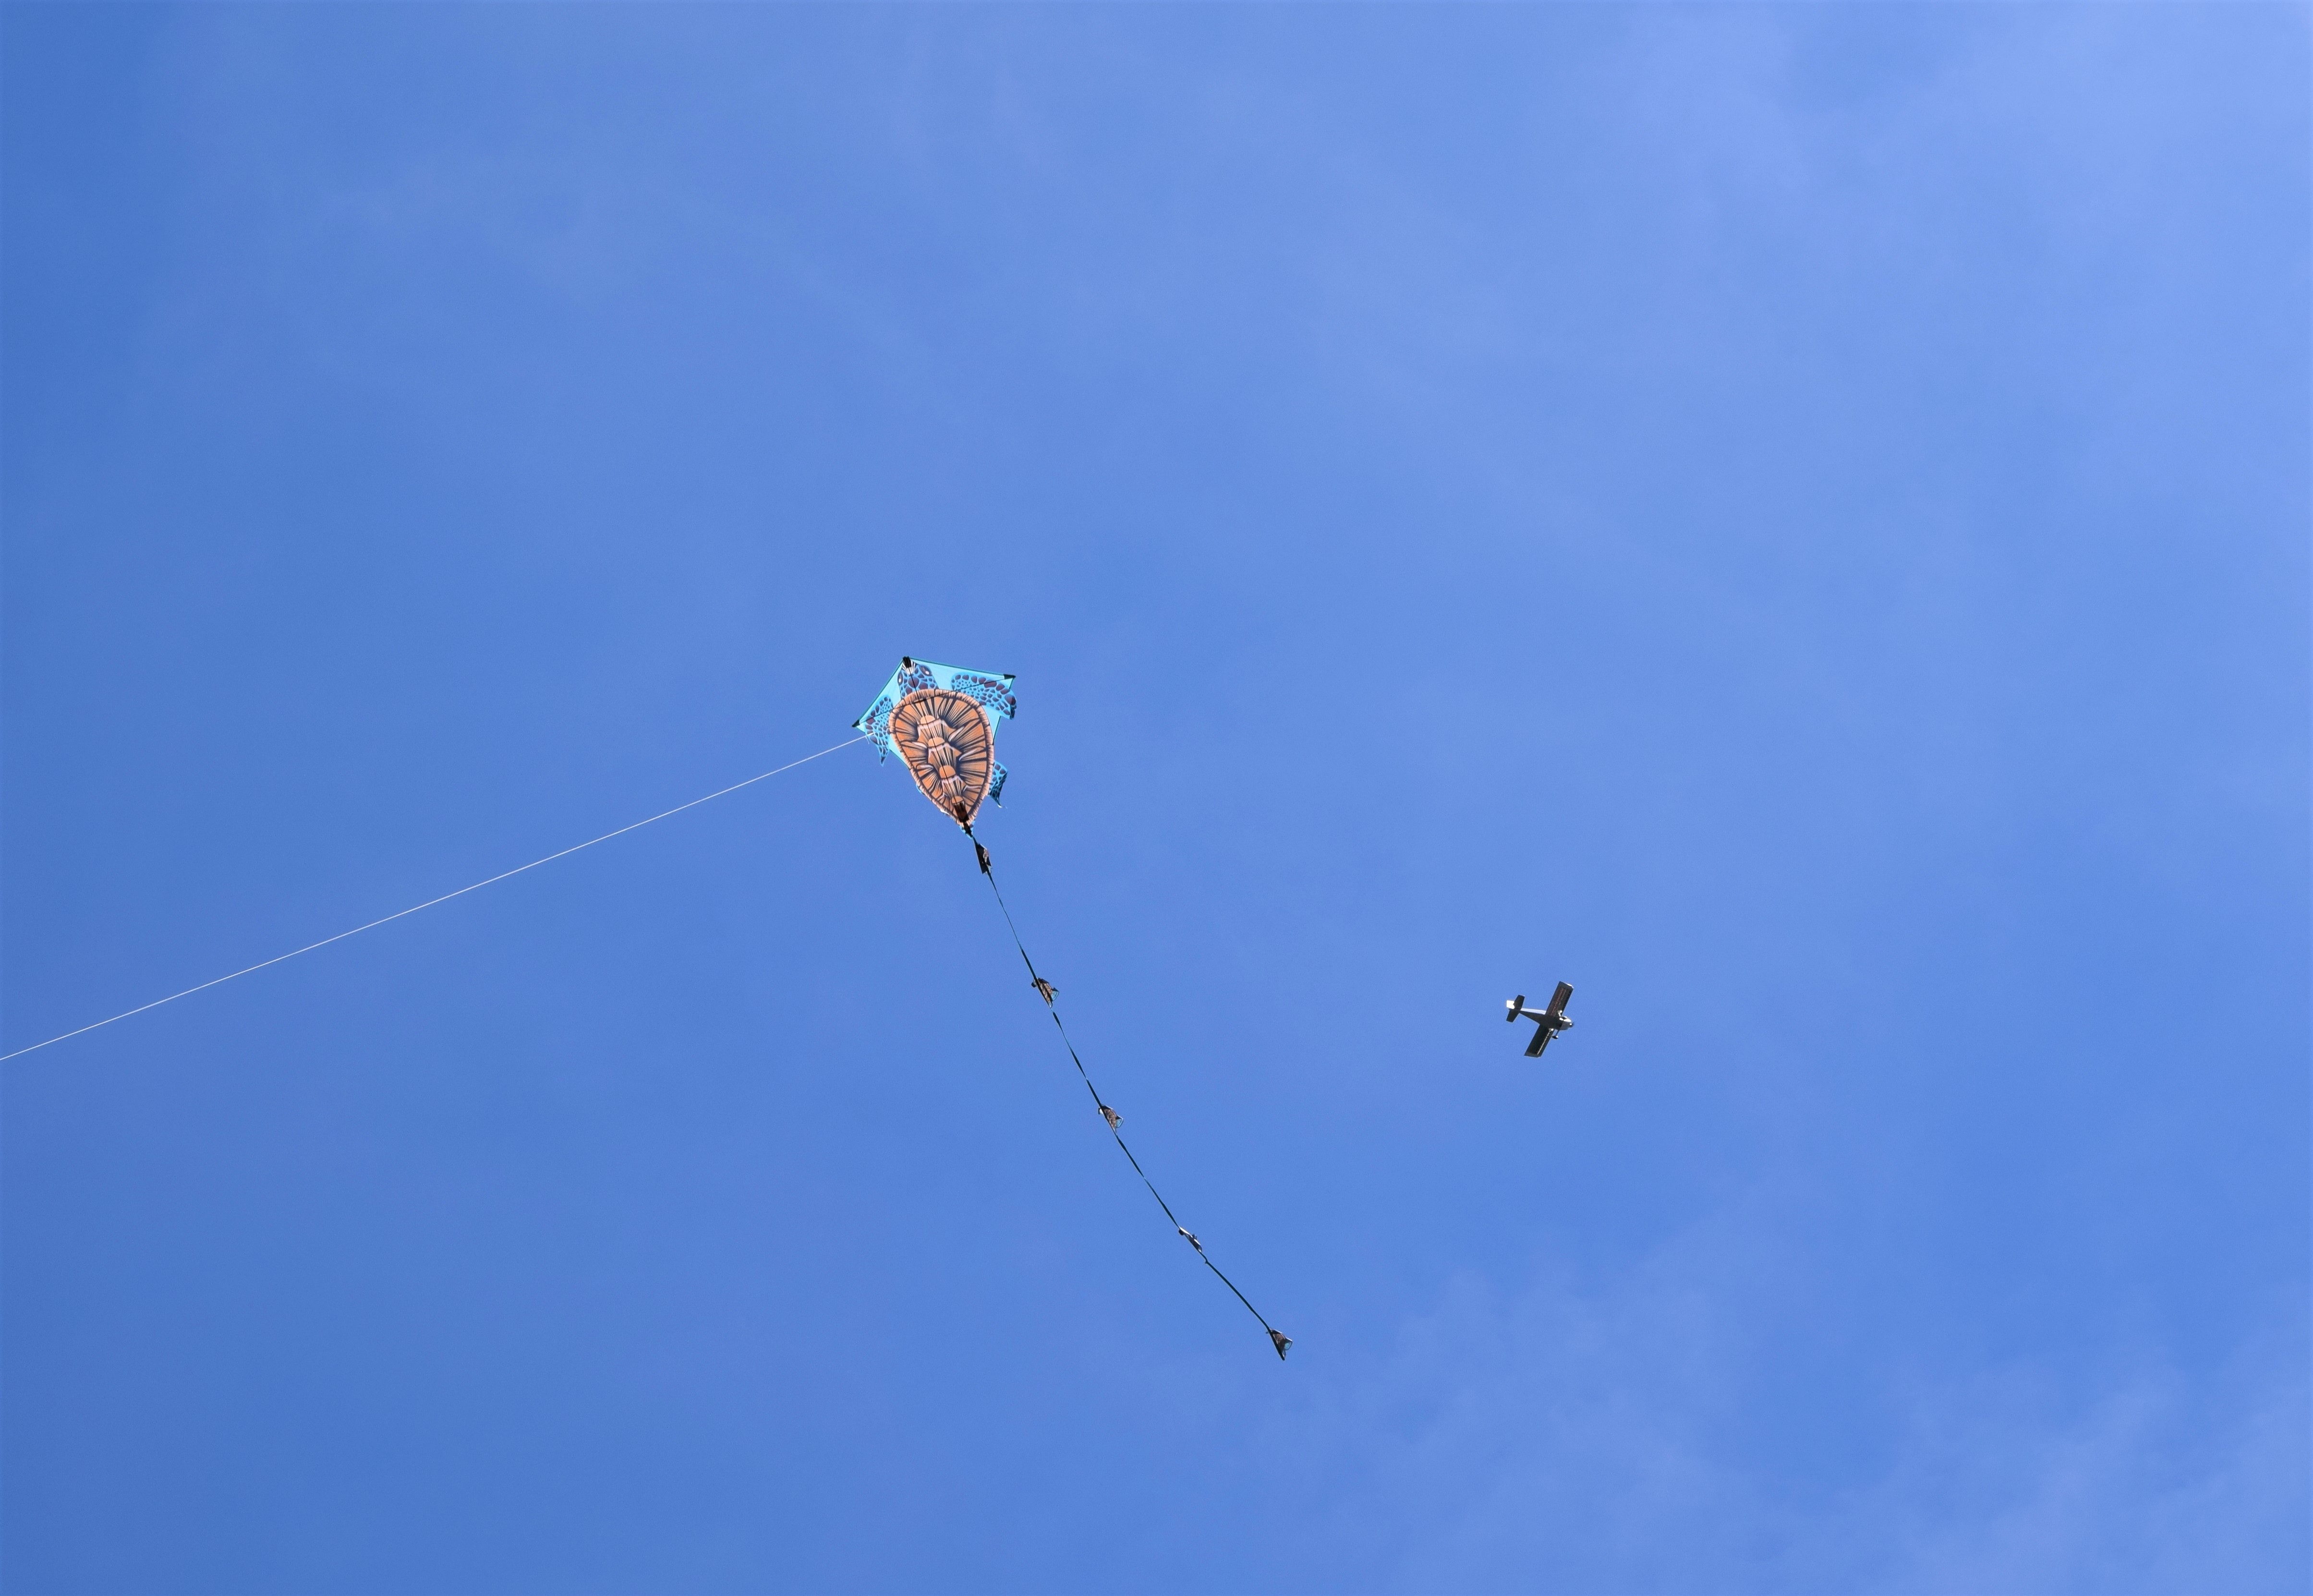
nature, outdoor, wing, sky, play, air, wind, flying, fly, summer, vacation, airplane, plane, aircraft, recreation, kite, flight, holiday, blue, freedom, extreme sport, toy, childhood, parachute, activity, fun, design, happy, sports, atmosphere of earth, windsports, kite sports